First International Syndicalist Congress

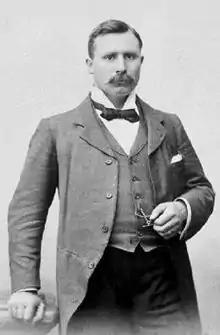
Tom Mann

Among the organizations endorsing the congress, most wished it take place in the Netherlands. In April, however, ISEL unilaterally announced the congress would take place in late September in London. Not wanting to start a dispute, the Dutch NAS gave in and agreed the meeting would take place in the UK. Soon thereafter problems with the organization of the congress turned up. ISEL was starting to break apart and shaken by internal disputes, especially between the leaders Tom Mann and Guy Bowman. Financial troubles further aggravated these problems. Cornelissen and Albert Jensen of the Swedish SAC voiced their concerns about how the preparations were going in June and July respectively. Bowman, then ISEL's sole leader as Mann was in the United States on a speaking tour, announced the congress would take place from 27 September to 2 October at Holborn Hall in London. He also announced an agenda for the meeting would be appearing soon, but he was not heard from for another while.